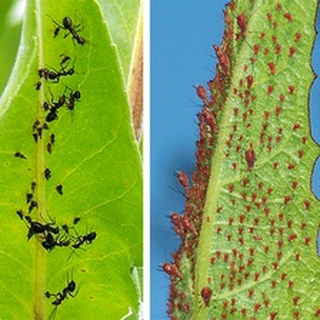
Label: wheat_aphid